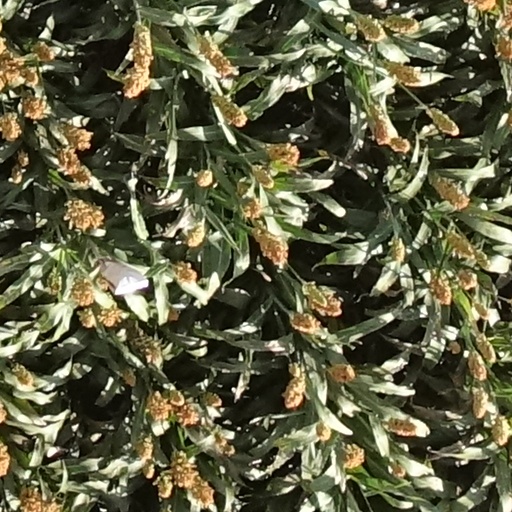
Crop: sorghum